Pudding Shop

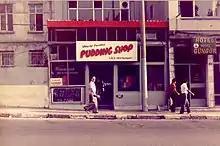
The Pudding Shop in 1982

The Pudding Shop is the nickname for the Lale Restaurant in Sultanahmet, Istanbul, Turkey. It became popular in the 1960s as a meeting place for beatniks and, later on, hippies and other travellers on overland route between Europe and India, Nepal, and elsewhere in Asia: the "hippie trail". The restaurant got its colloquial name as a result of "word of mouth" from numerous foreign travellers that could not remember the name of the restaurant but did remember the wide and popular selection of puddings sold there and thus referred to it as the "pudding shop".